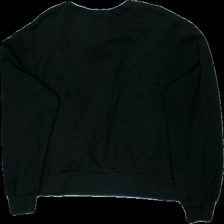
View: back
Type: Sweater
Category: Ladies
Brand: Zara
Colors: Black, Blue, White
Material: 52% bomull 48% polyester
Pattern: Other
Cut: Turtle neck
Size: M
Season: All
Damage: dammigt/nopprigt
Damage location: middle center
Damage 2: dammigt/nopprigt
Damage 2 location: middle center
Price range: <50
Recommended usage: Reuse
Description: kort sweater med randig krage